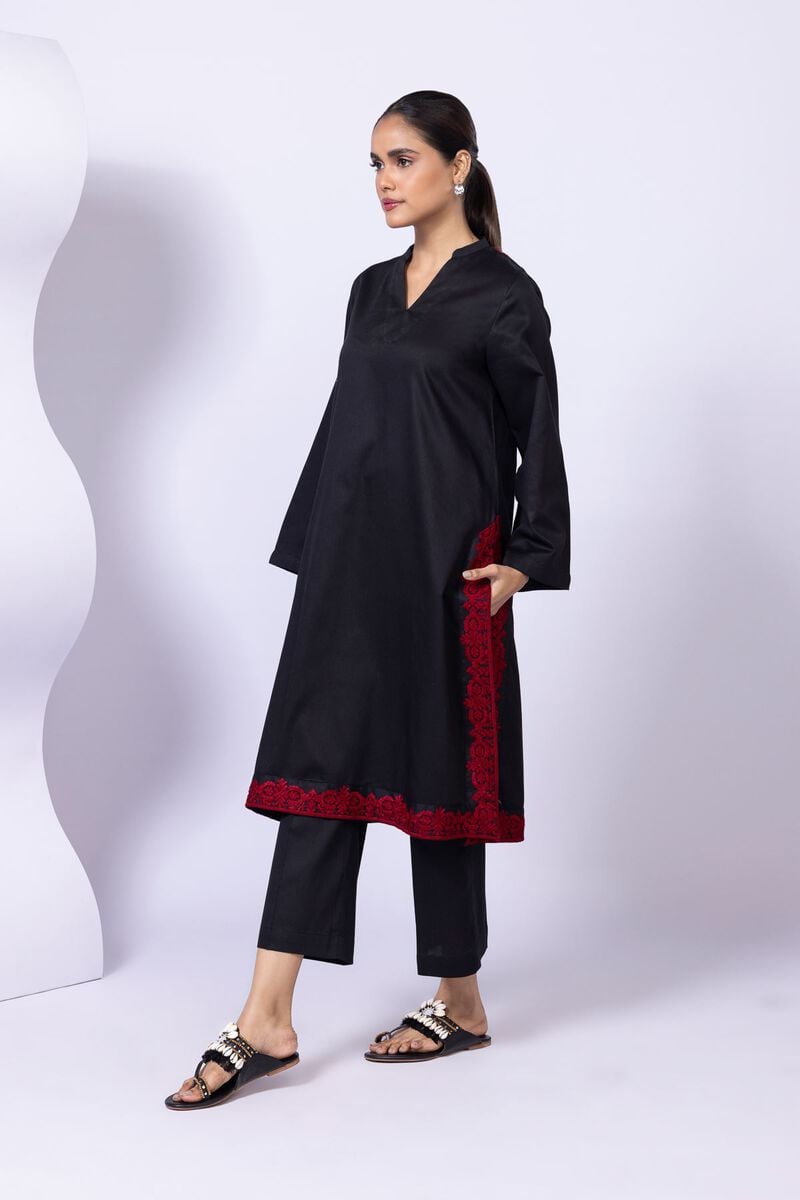
black red embroidered tunic